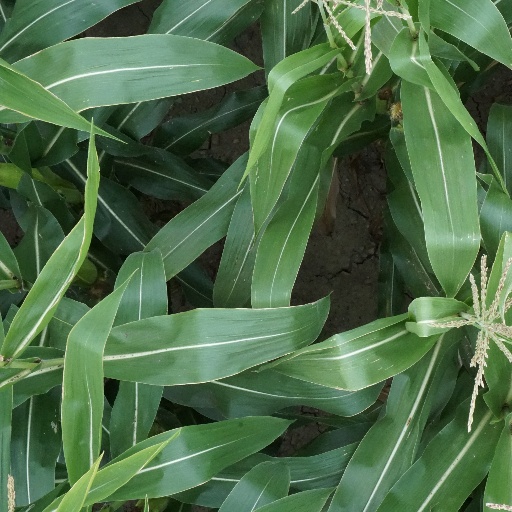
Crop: maize; corn